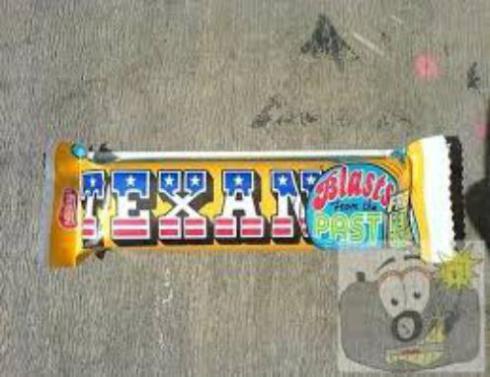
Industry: Food